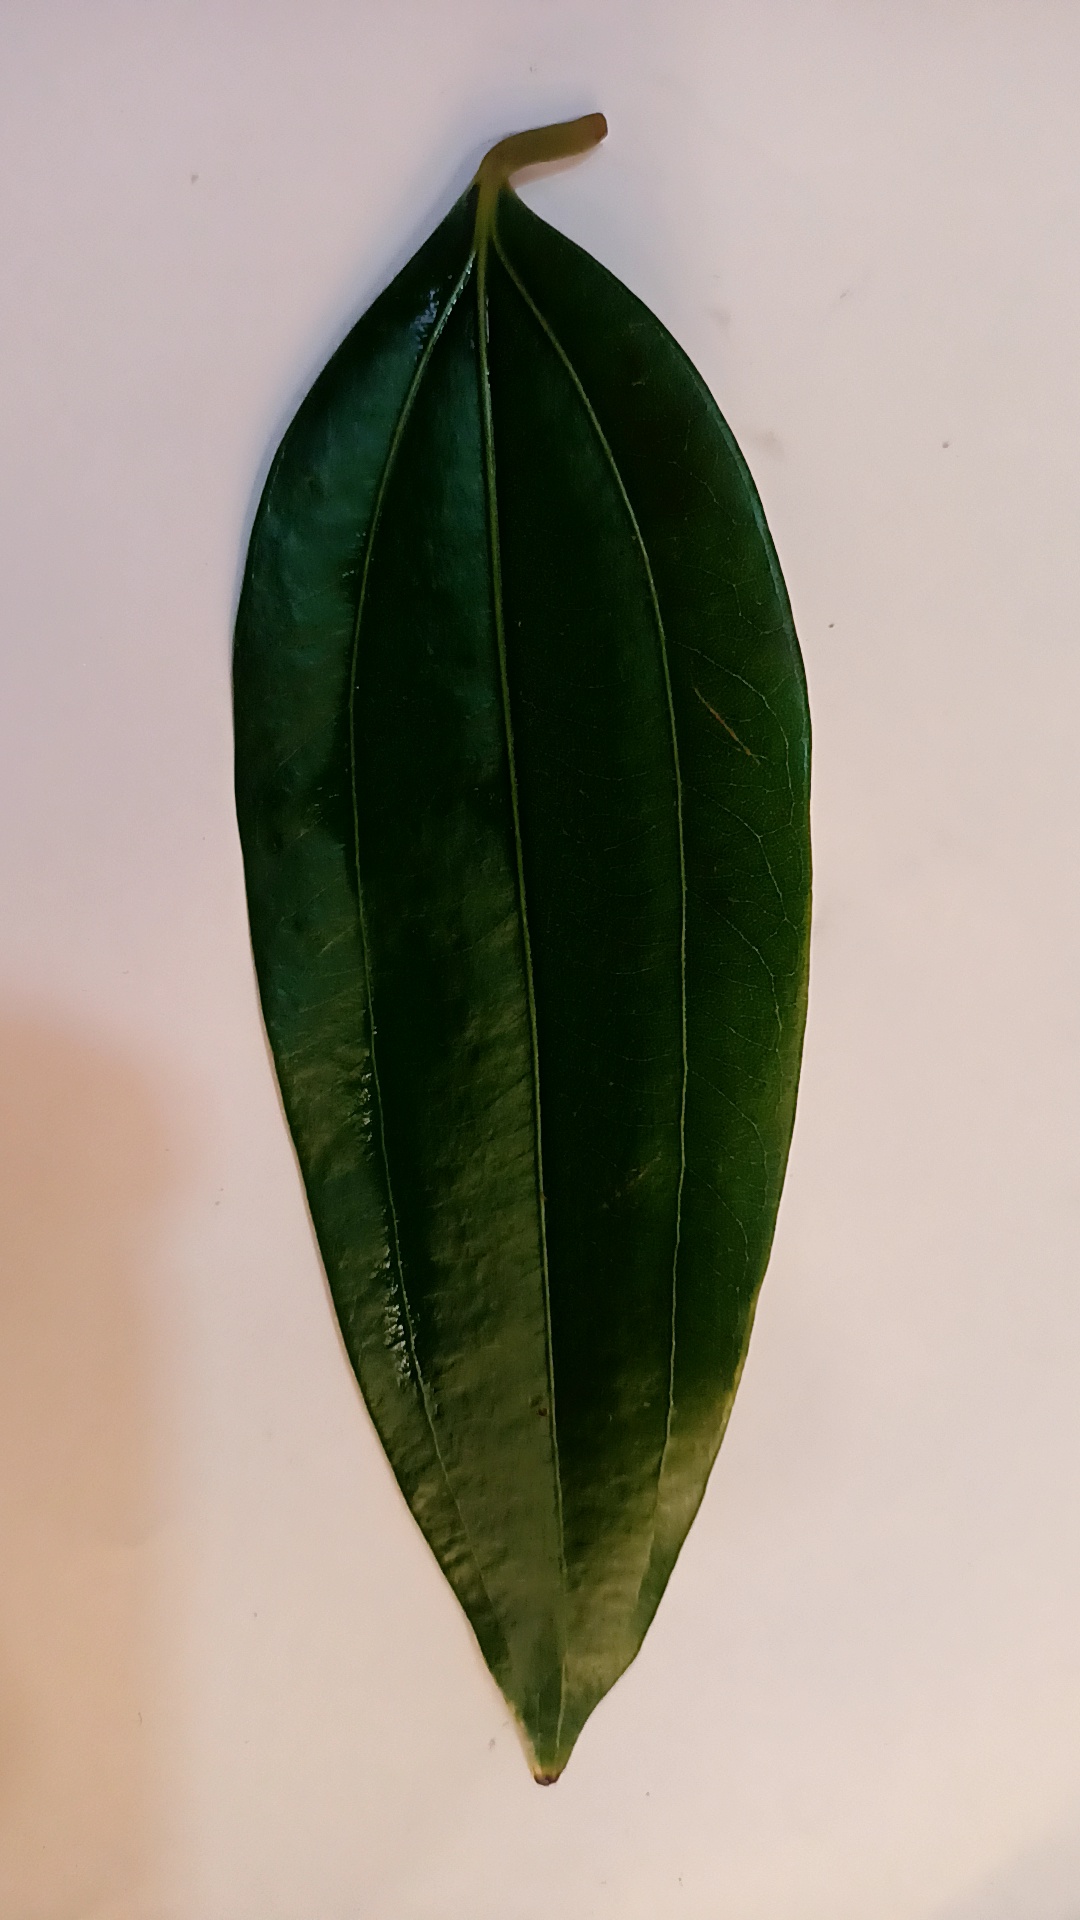
Label: Healthy